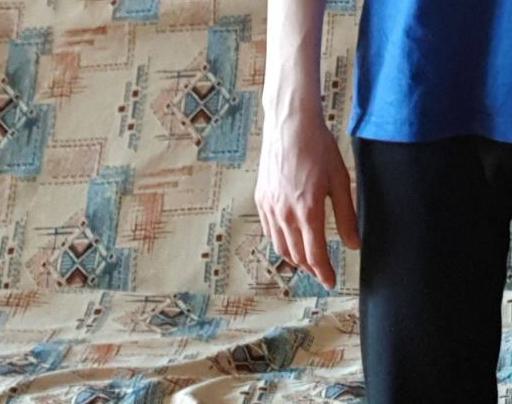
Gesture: no_gesture